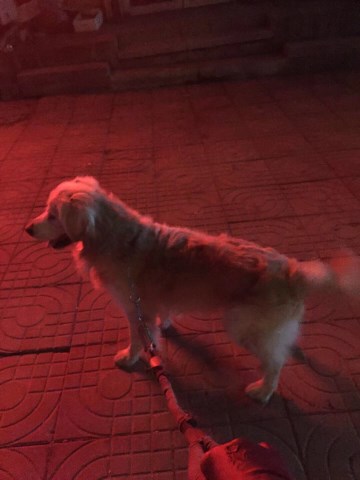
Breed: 5355-n000126-golden_retriever